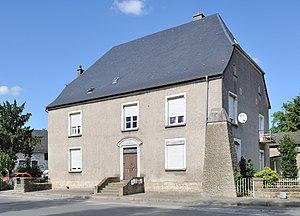
Luxembourg, Lintgen